Perceval

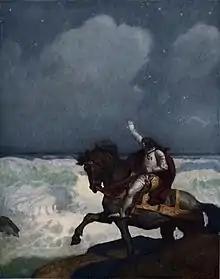
Perceval in Newell Convers Wyeth's illustration for Sidney Lanier's "The Boy's King Arthur" (1922)

The earliest reference to Perceval is found in Chrétien de Troyes's first Arthurian romance "Erec et Enide", where, as "Percevaus li Galois" (Percevaus of Wales), he appears in a list of Arthur's knights. In another of Chrétien's romances, "Cligés", Perceval is a "renowned vassal" who is defeated by the knight Cligés in a tournament. He then becomes the eponymous protagonist of Chrétien's final romance, "Perceval, the Story of the Grail".